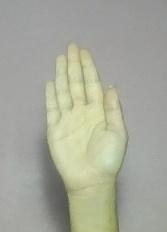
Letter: seen